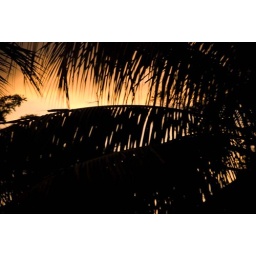
coconut trees in front of my house